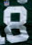
Number: 8